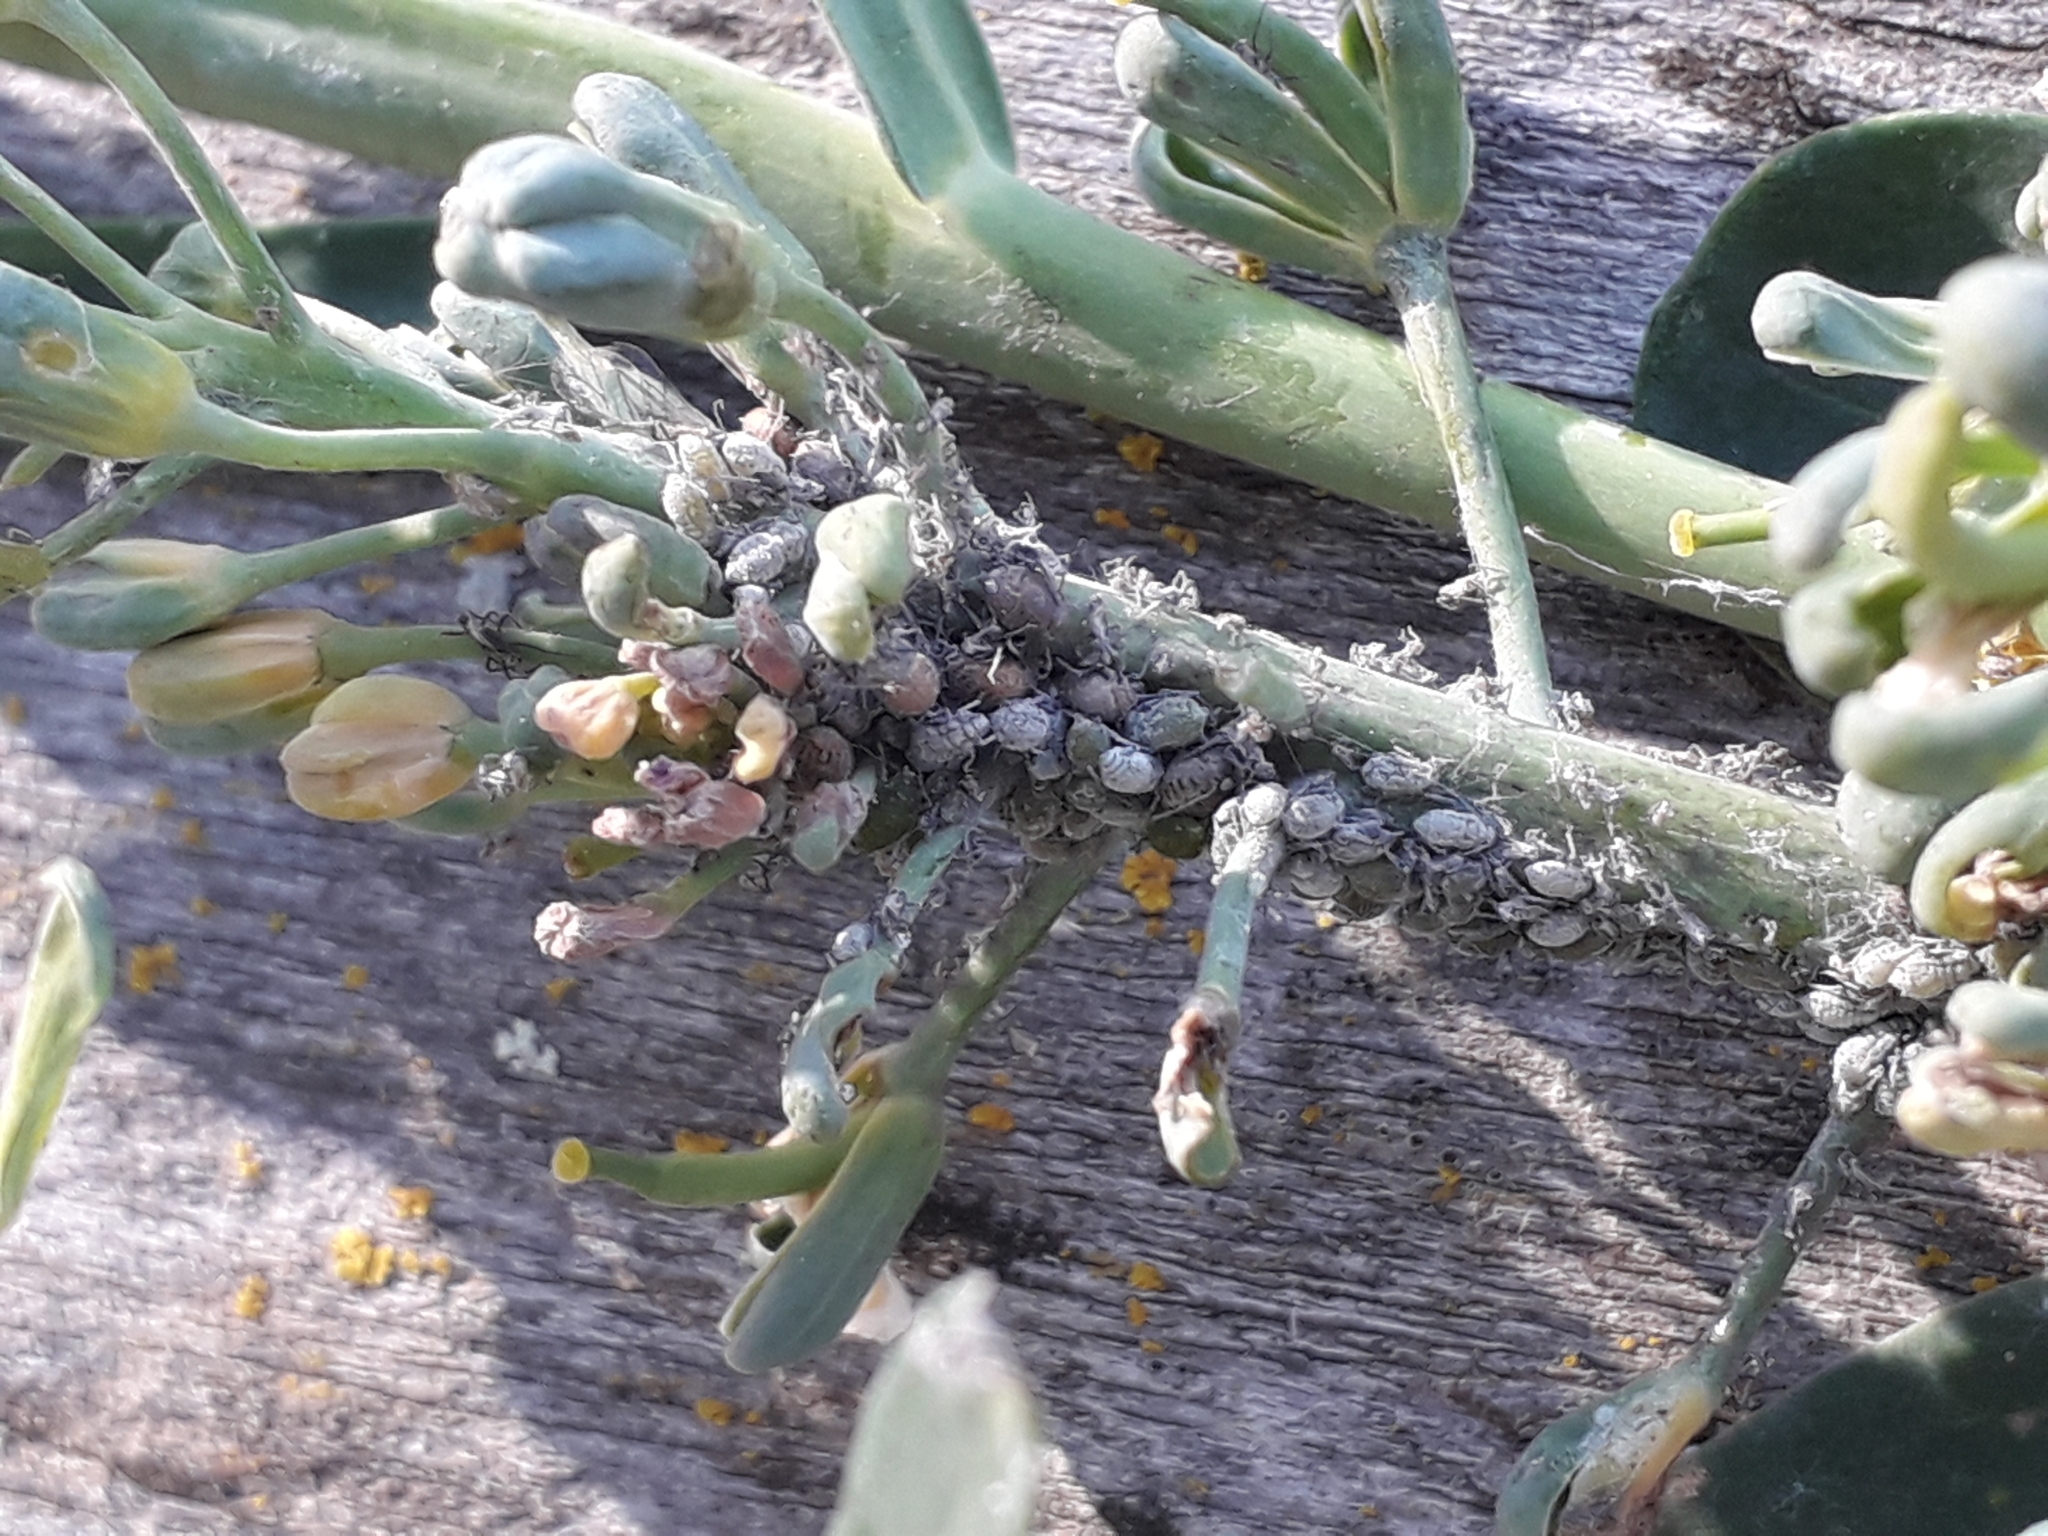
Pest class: cabbage_aphid